Giuseppe Sogni

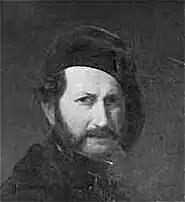
Self-portrait (date unknown)

Giuseppe Sogni (18 May 1795, Mediglia – 11 August 1874, Milan) was an Italian painter, known for portraits and historical scenes.